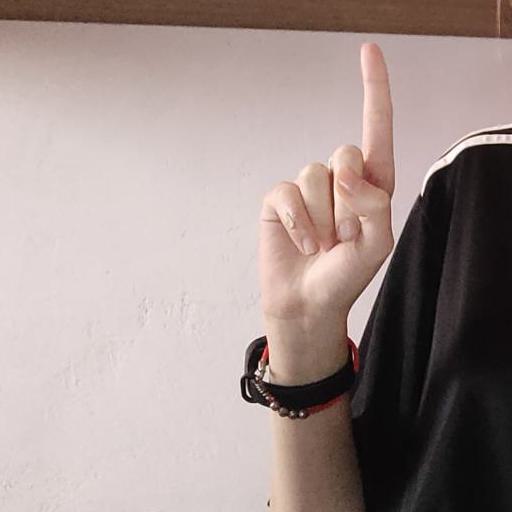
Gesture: one